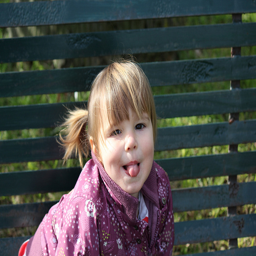
A girl in pink jacket sitting at a park bench.
A small child on a bench sticks out her tongue.
A child on bench sticking out her tongue.
a little girl on a wooden park bench
Little girl is sticking out her tongue while on a bench.